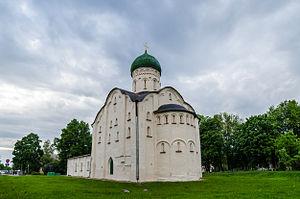
L'église Fiodor-Stratilate-sur-la-rivière